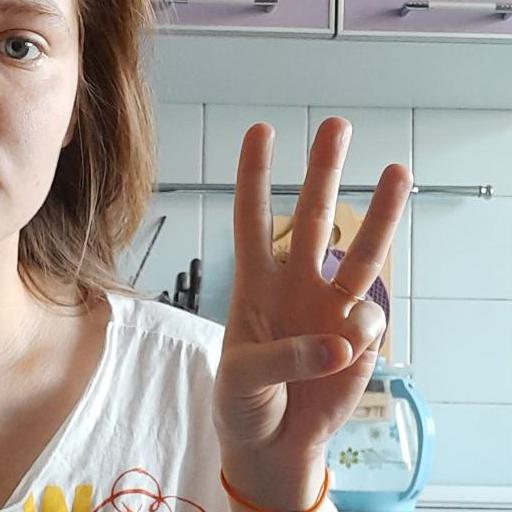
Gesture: three